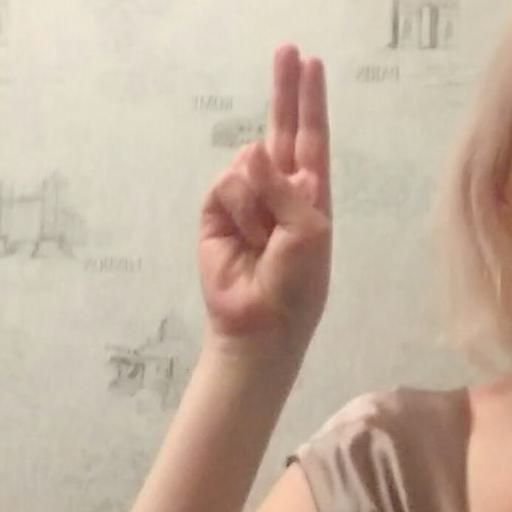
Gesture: two_up